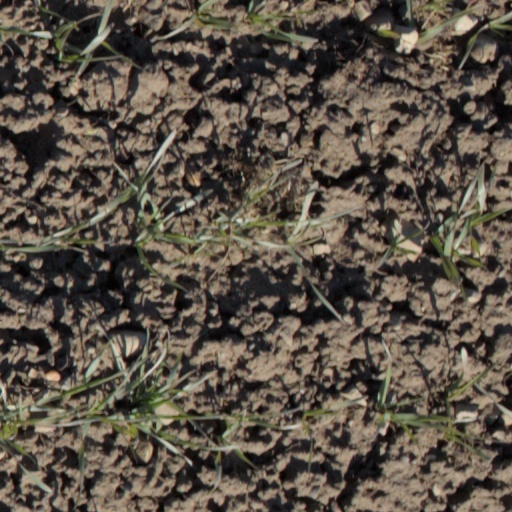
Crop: wheat